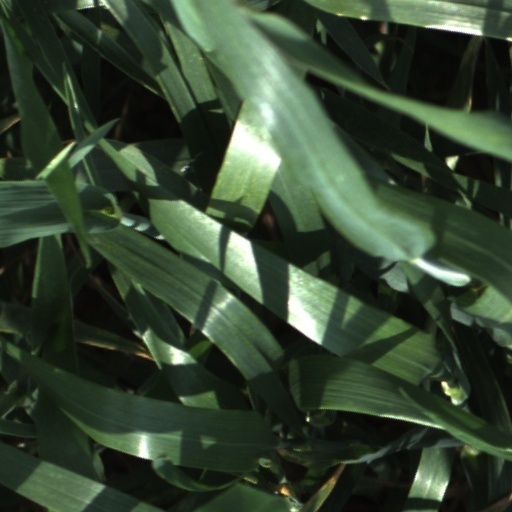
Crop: wheat